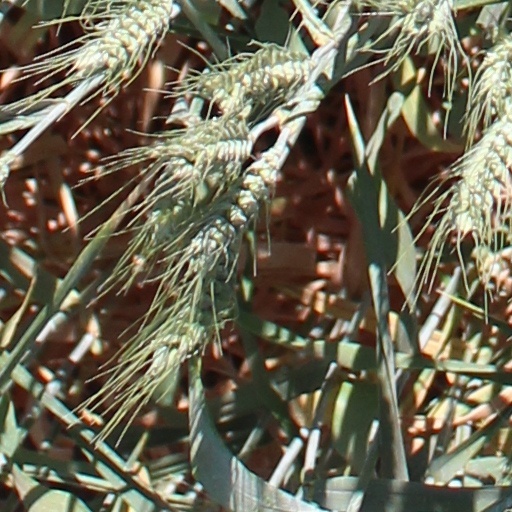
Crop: wheat